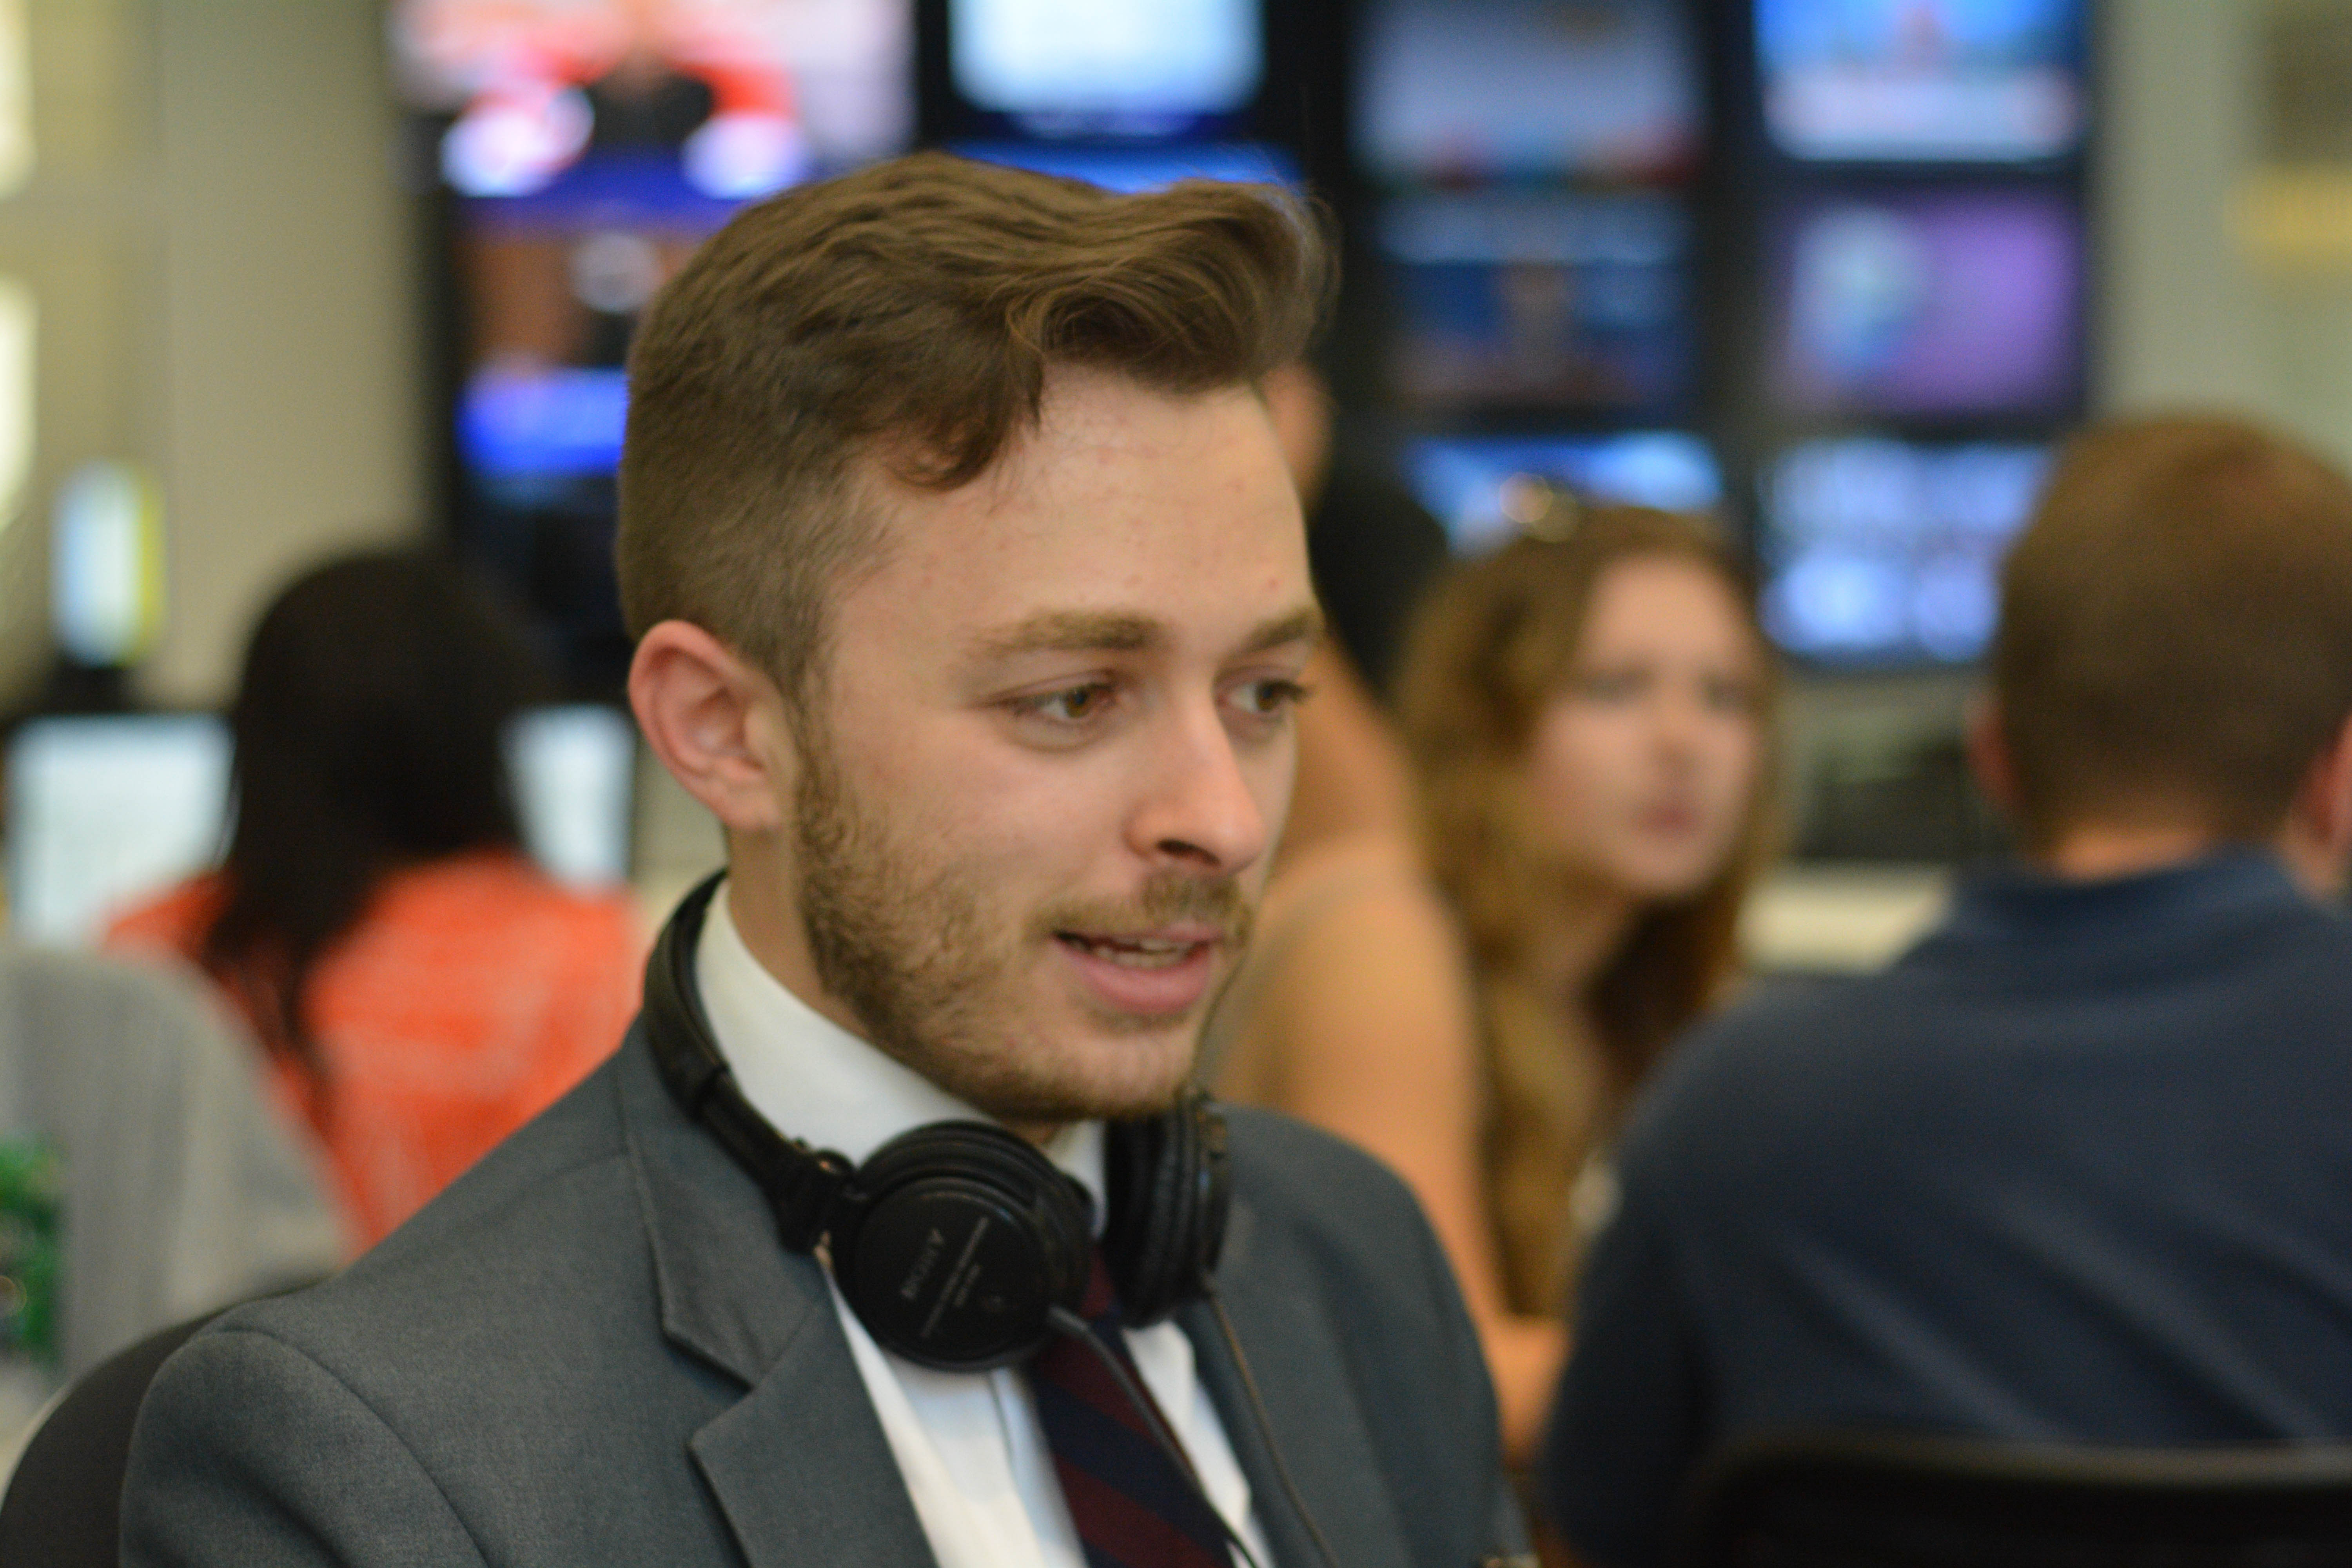
convention, academic conference